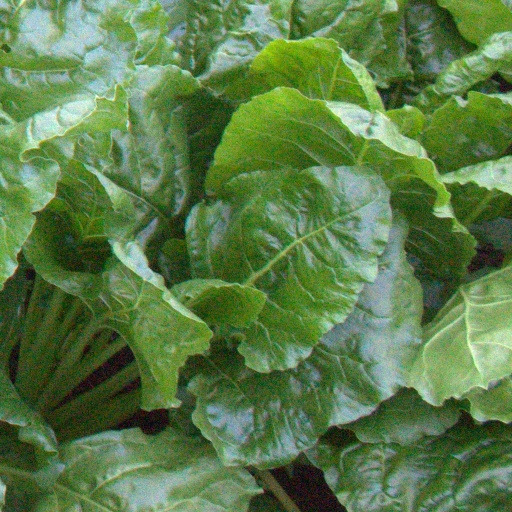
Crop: sugar beet